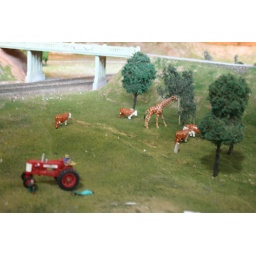
My son spotted this in one of the model train dioramas.